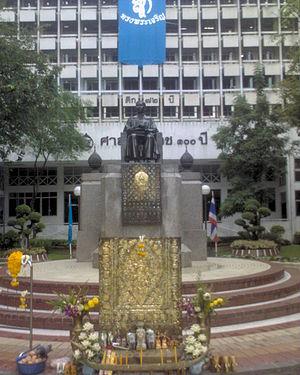
Le prince Mahidol Adulyadej, prince de Songkla, né le 1ᵉʳ janvier 1892 à Bangkok, décédé le 24 septembre 1929 à Bangkok, est le fils du roi Chulalongkorn et de la reine Savang Vadhana du Siam, et le frère des rois Wachirawut et Prajadhipok et du prince Rangsit Prayurasakdi, de la Dynastie Chakri règnante en Thaïlande. Mahidol Adulyadej, prince de Songkla, est le père de la princesse Galyani Vadhana, du roi Ananda Mahidol et du roi Bhumibol Adulyadej, roi de Thaïlande jusqu'en 2016. Il est le grand-père de Vajiralongkorn, actuel roi de Thaïlande.